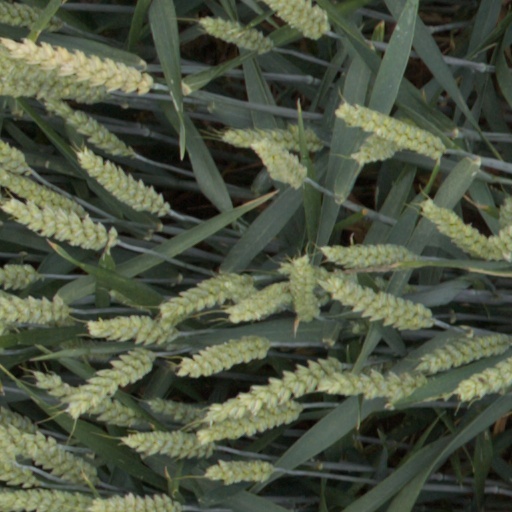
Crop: wheat